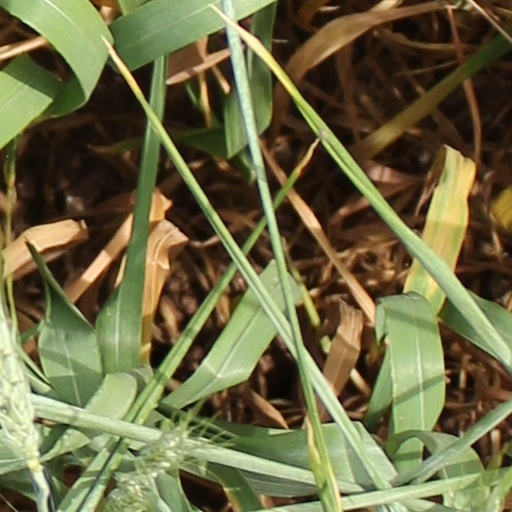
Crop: wheat